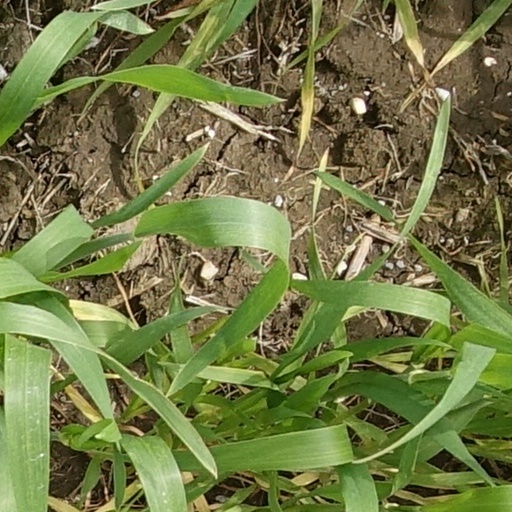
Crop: wheat